Grand River Hospital station

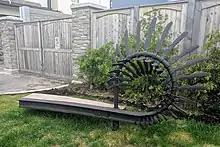
"Spinal Column"

The station's feature wall consists of ceramic tiles in a solid hospital-blue. The station also features the artwork "Spinal Column" by Sandra Dunn about the LRT being the backbone of the local economy.